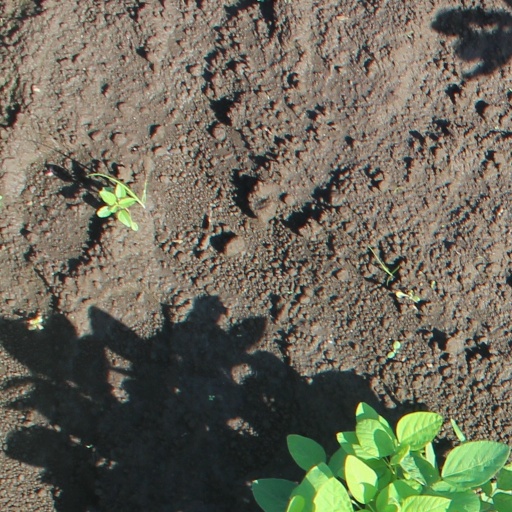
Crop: soybean